Sanjeev Jha

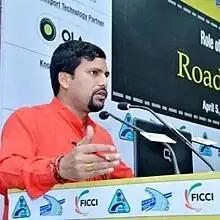

Sanjeev Jha is an Indian politician belonging to the Aam Aadmi Party. He is now a member of the Delhi Legislative Assembly (MLA) from Burari Constituency. Sanjeev is also the incharge of Chhattisgarh and Spokesperson of the Aam Aadmi Party.